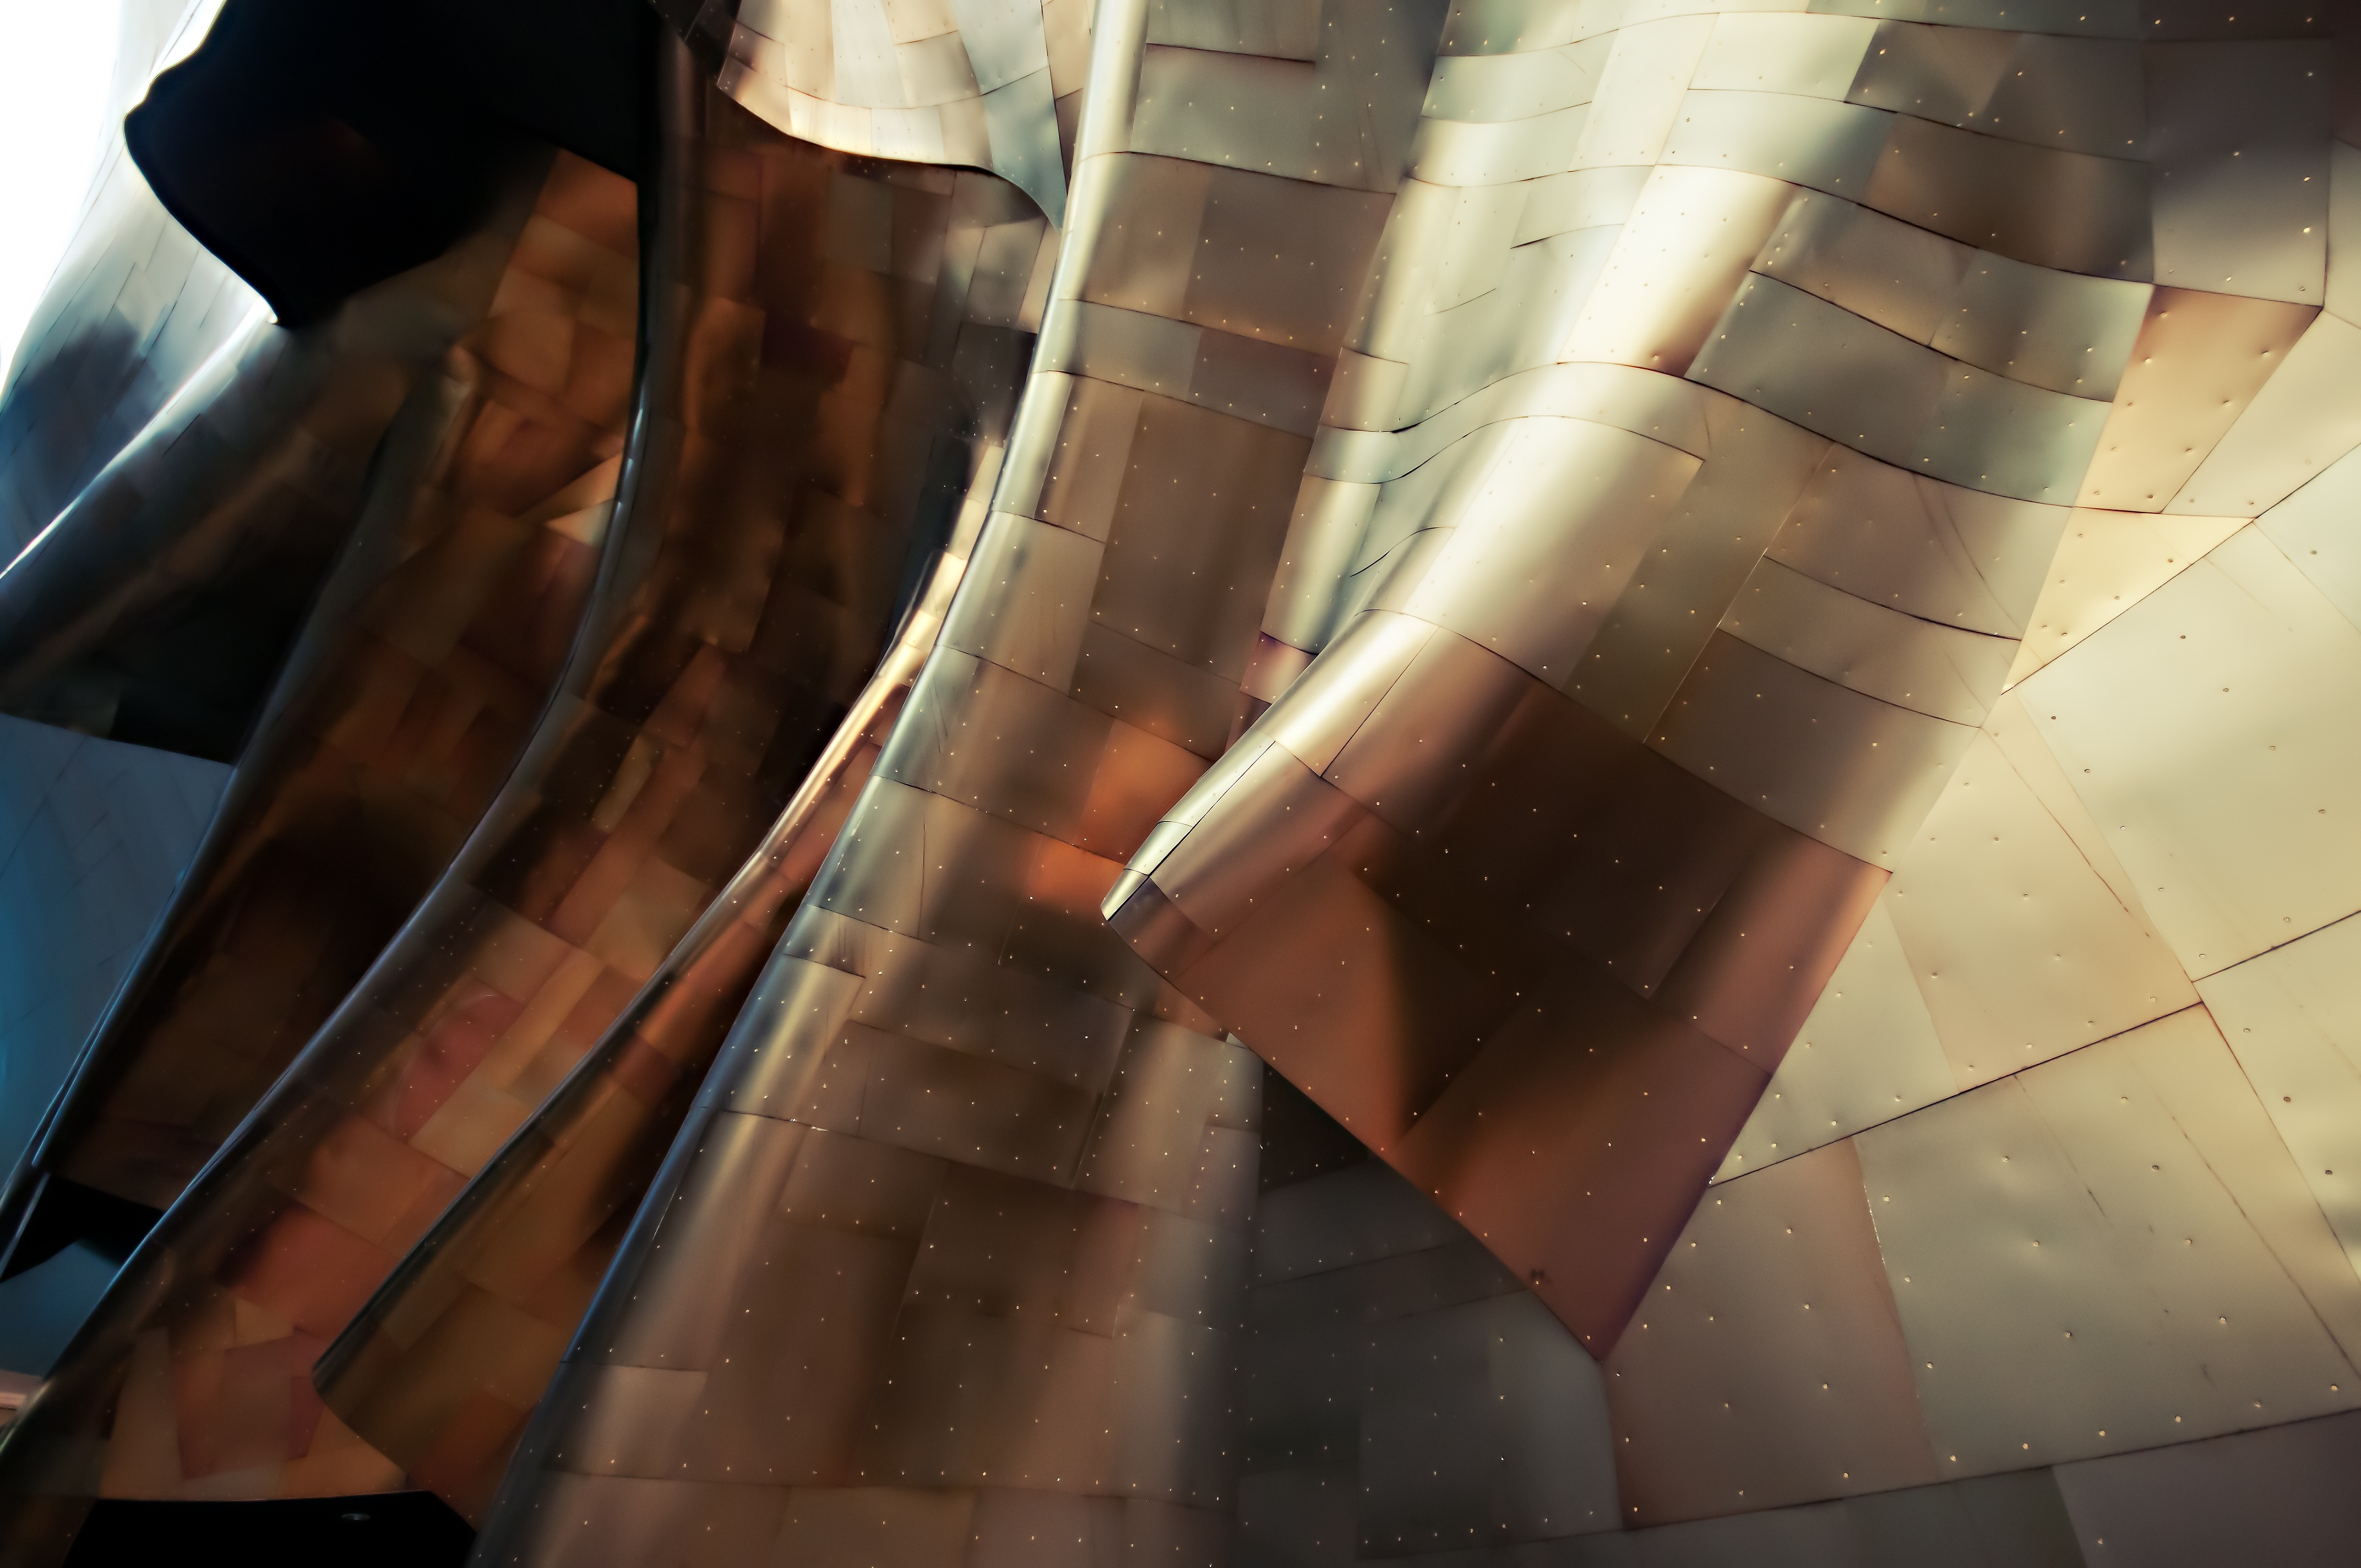
architecture, structure, wood, building, urban, wall, construction, reflection, museum, color, metal, facade, exterior, modern, material, design, style, contemporary, shiny, shape, aluminum, sheets, riveted, man made object, atmosphere of earth